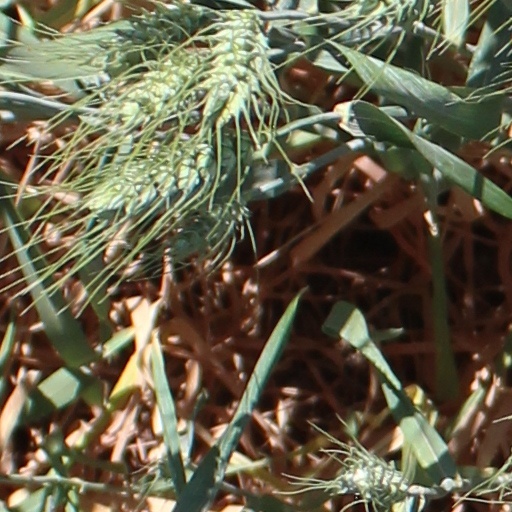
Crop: wheat